Lancaster, Lancashire

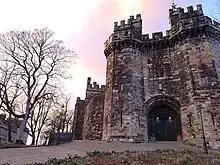
Lancaster castle in the evening

Lancaster gained a first charter in 1193 as a market town and borough, but had to await city status until 1937.